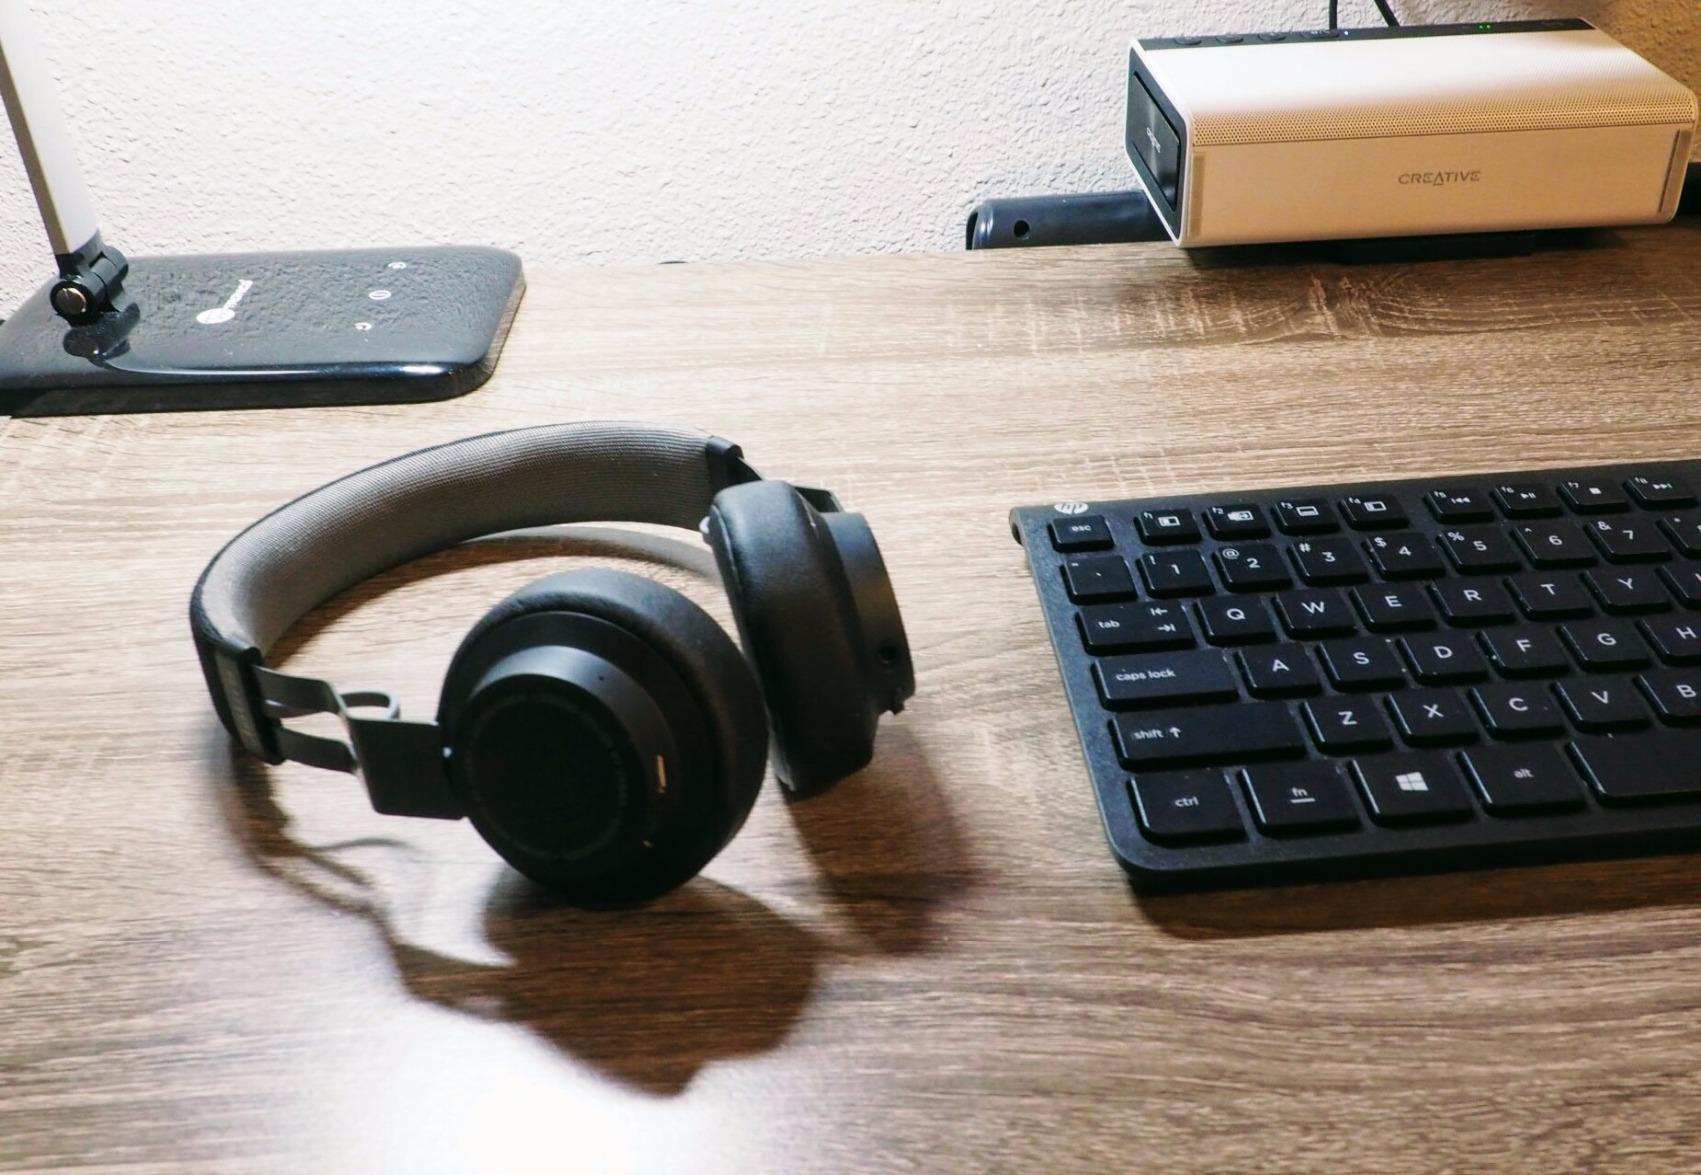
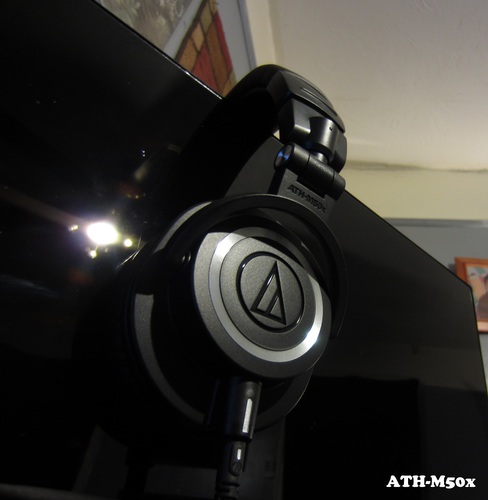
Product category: headphones
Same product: no